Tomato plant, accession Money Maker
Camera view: horizontal (90 deg, fisheye); turntable rotation: 60 degrees
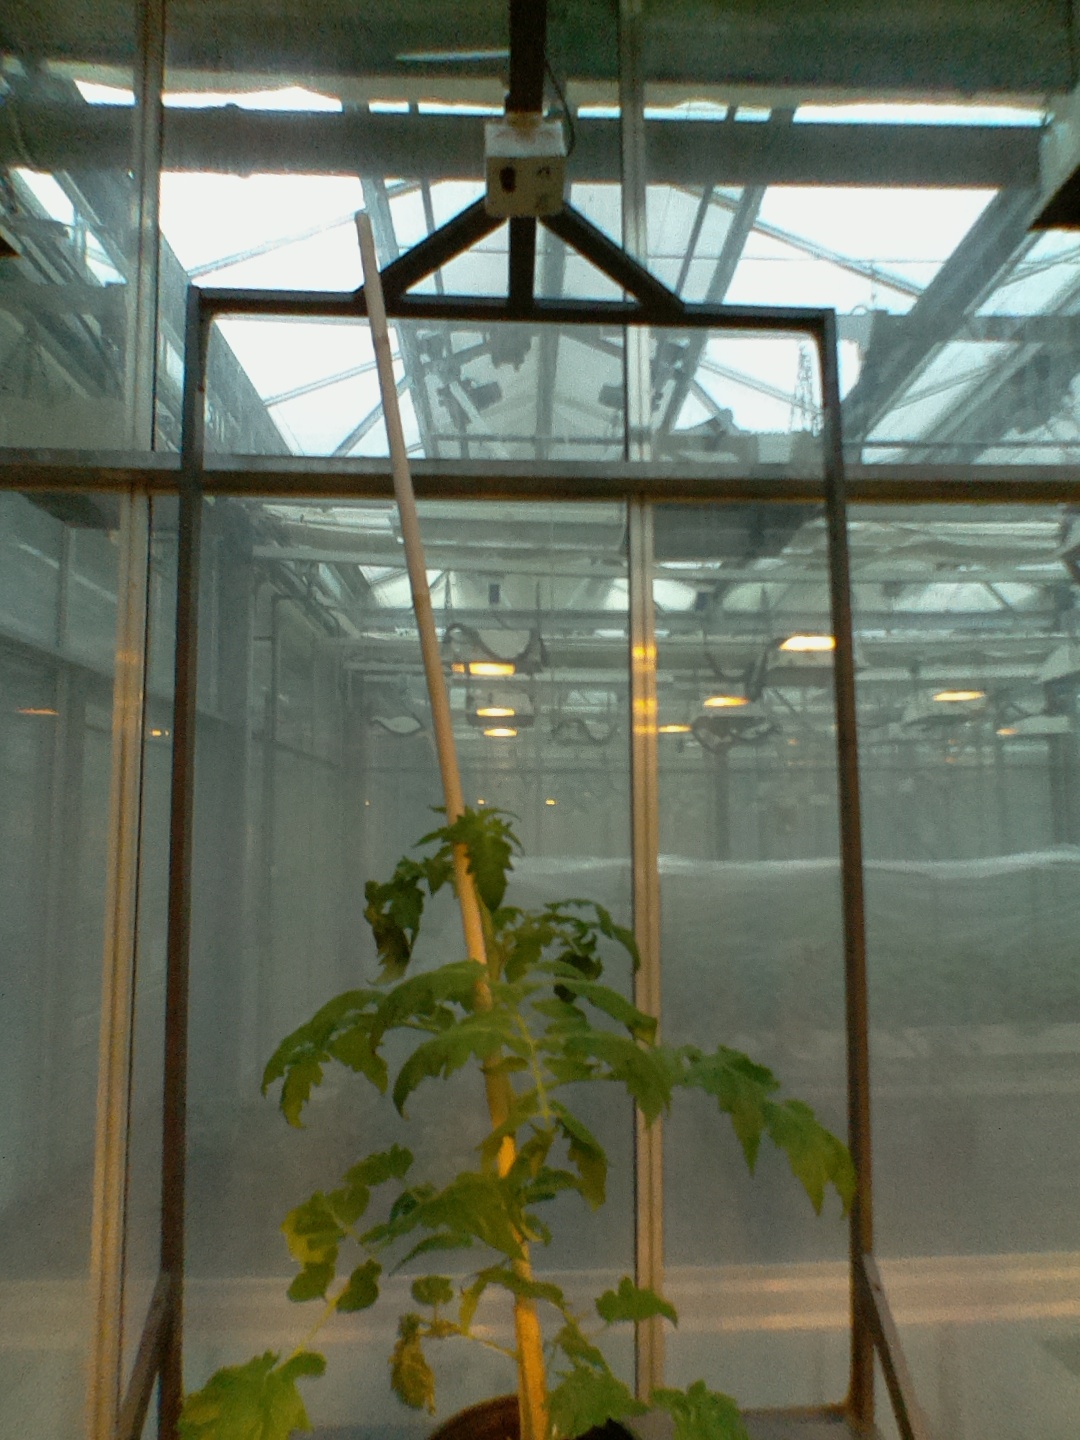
BBCH growth stage 53: 3 inflorescences visible